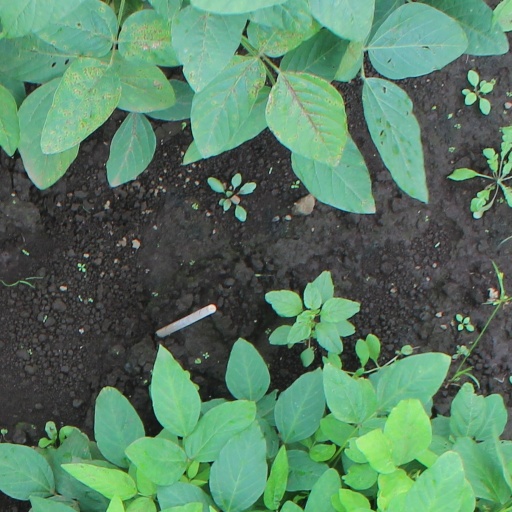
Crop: soybean